Parkside High School (Dundas, Ontario)

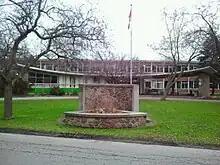
The Front of the School

Parkside High School was located at 31 Parkside Avenue, Dundas, Ontario, and was a member of the Hamilton-Wentworth District School Board (HWDSB). The school opened in 1960 and backed onto the Dundas escarpment. Parkside High School had a 2009–2010 enrollment of 700, and reported that 80% of its graduates attend post-secondary education. The school's mission statement was "Educating students to become lifelong learners and contributing citizens in a challenging, changing, multi-cultural world." The school also offered special education classes and had an ESL program.